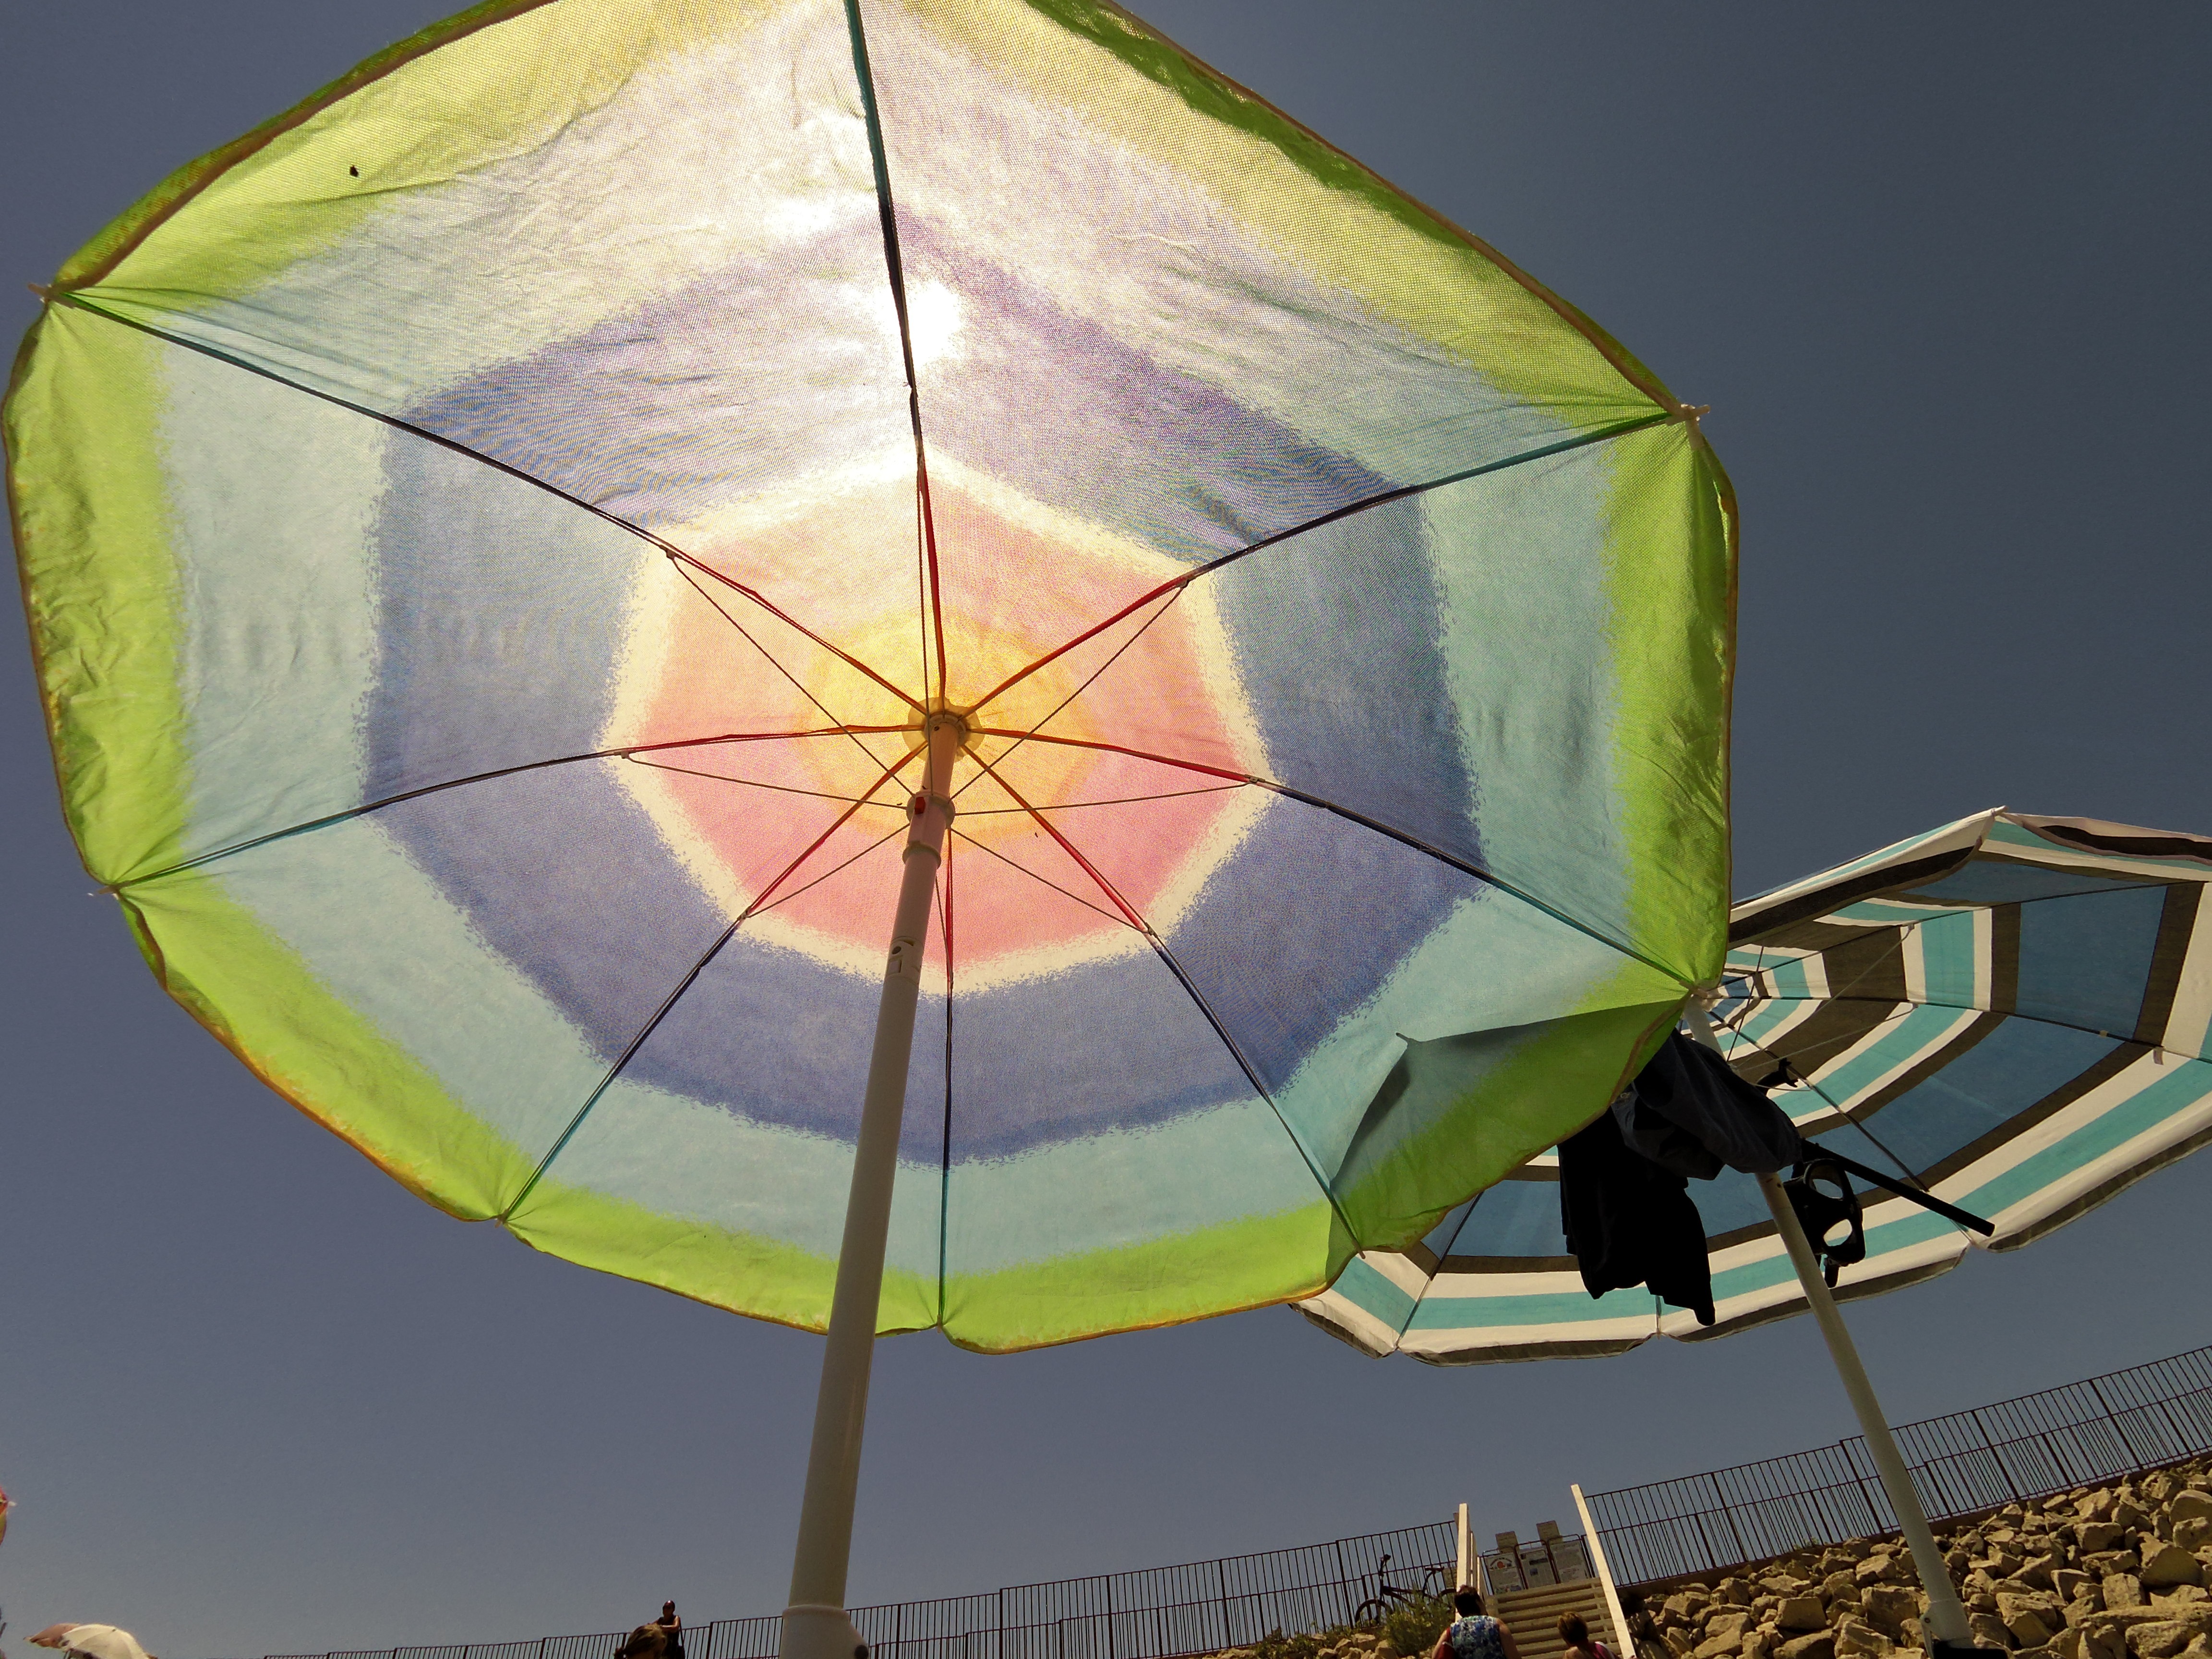
beach, sea, sun, glass, summer, vehicle, umbrella, color, holiday, toy, holidays, symmetry, umbrellas, shape, beach umbrella, fashion accessory, kite sports, sport kite